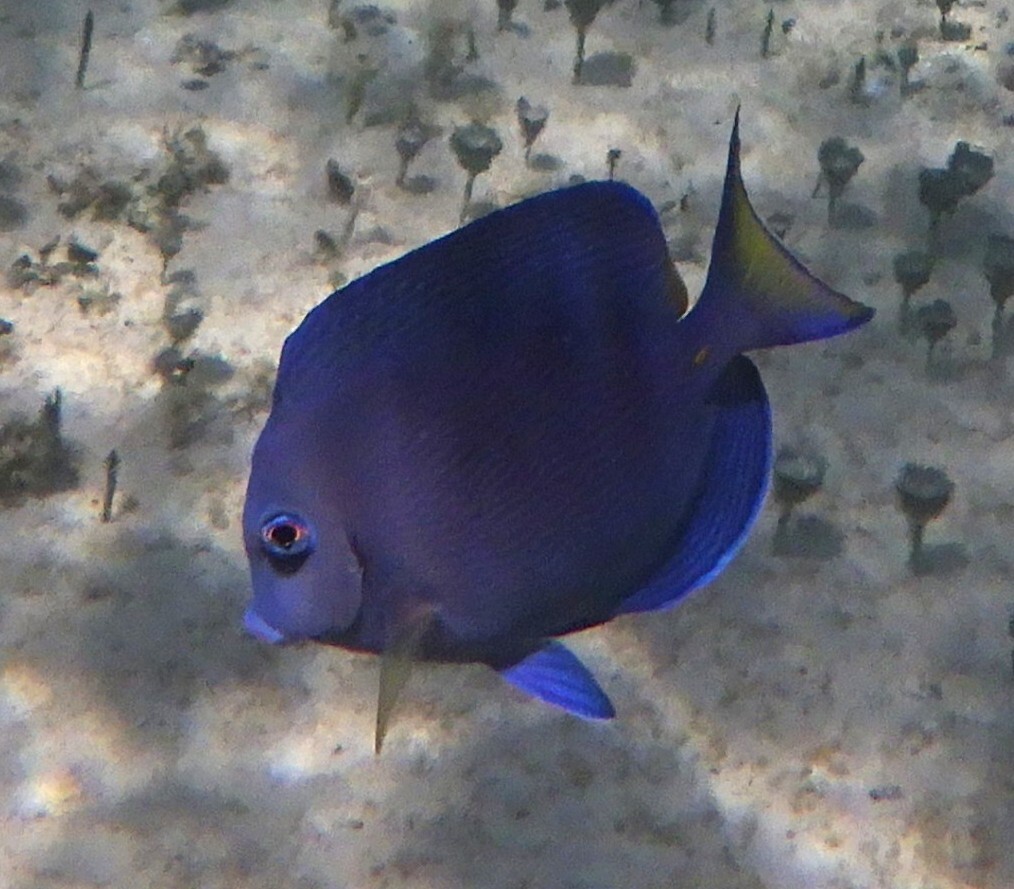
Acanthurus coeruleus (Atlantic Blue Tang)